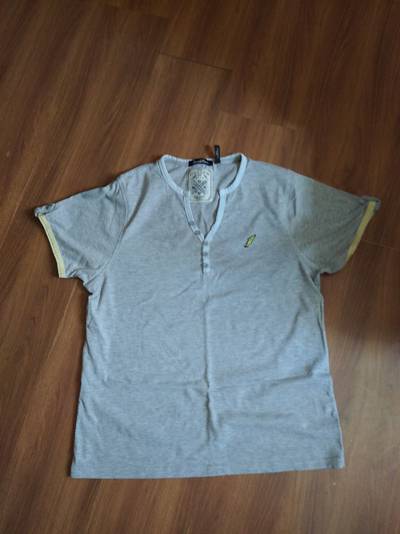
Waste category: clothes